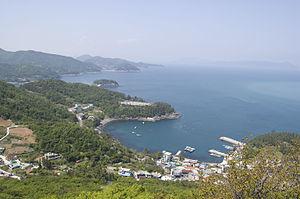
Yeosu est une ville portuaire au sud de la Corée dans la province du Jeolla du Sud dont le territoire s’étend sur une presqu’ile et 317 iles. La zone administrative actuelle de Yeosu est issue de la fusion en 1998 de la ville de Yeosu avec la ville et le district de Yeochon pour former la subdivision la plus peuplée de la province, ses habitants étant dispersés sur un territoire de 502,3 km². Gagnant du terrain sur la mer, son territoire s’agrandit régulièrement mais sa population continue de diminuer. Elle se trouve à 1 h 30 de Gwangju et 2 h 30 de Busan et Daegu. Les symboles de la ville sont le camélia, sa fleur et la mouette.